Piney Creek Subdivision

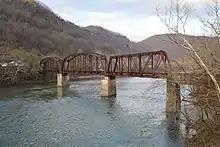
The Piney Creek Subdivision crosses the New River just past its divergence from the New River Subdivision at Prince, West Virginia.

The Piney Creek Subdivision is a railroad line owned by CSX Transportation in the U.S. state of West Virginia. It was formerly part of the CSX Huntington East Division. It became part of the CSX Florence Division on June 20, 2016.